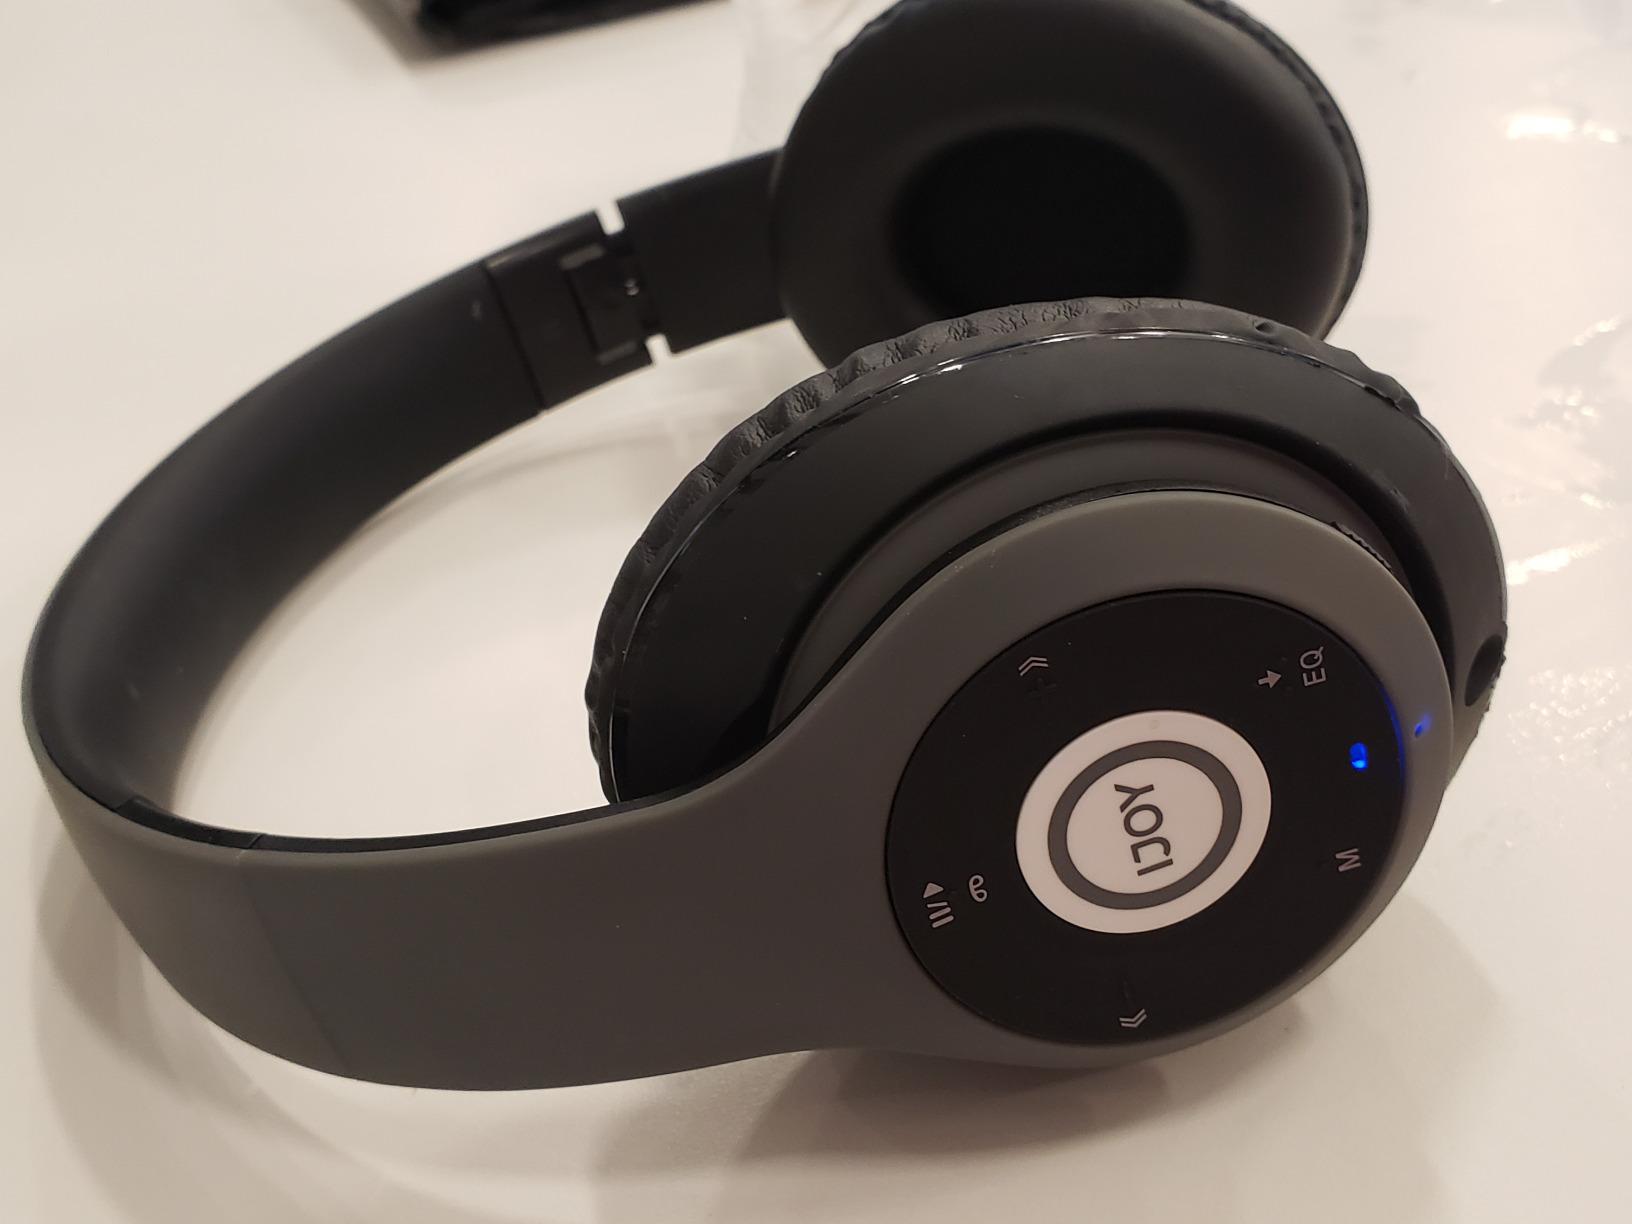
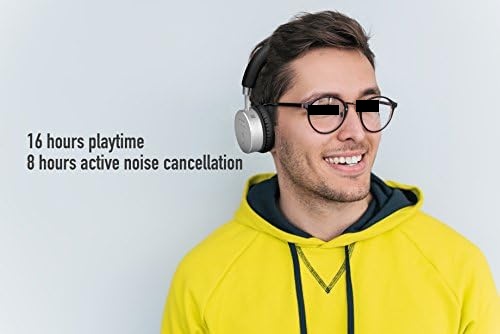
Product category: headphones
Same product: no